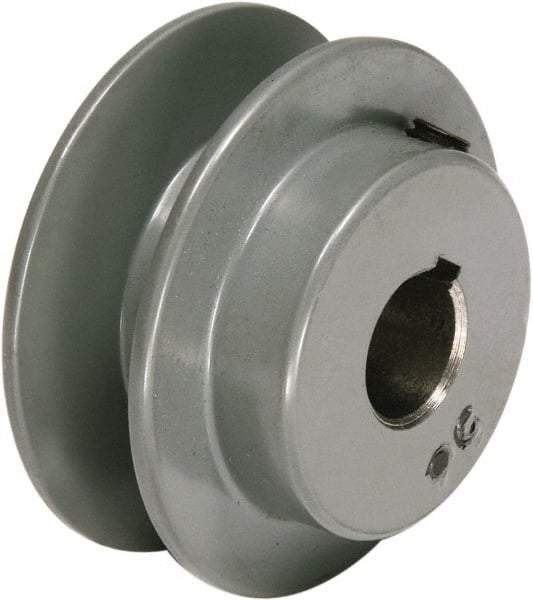
TB Wood's - 1/2" Bore, 15/16 Long, 2.05" Outside Diam, Finished Bore Single Groove V Belt Sheave - 3/4" Wide, 1.46" Pitch Diam of 3L Belt, 1.8" Pitch Diam of 4L Belt
Item #: 82223108 Brand: TB Wood's Model #: AK2012 Exact Tooling IR#: 04 Product Specifications Bore Diameter (Inch) 1/2 Type Single Groove Sheave Width (Inch) 3/4 Width (Decimal Inch) 0.7500 Outside Diameter (Decimal Inch) 2.0500 Pitch Diameter of Belt Type 3L (Decimal Inch) 1.46 Pitch Diameter of Belt Type 4L or A (Decimal Inch) 1.80 Belt Pitch B Diameter (Decimal Inch) 0.00 Counter Bore to the end of Sheave (Inch) 0 Overall Length through Bore (Inch) 15/16 Additional Information Sheave Has No Keyseat PSC Code 3020
Brand: TB Wood's
Category: Business & Industrial > Material Handling > Lifts & Hoists > Pulleys, Blocks & Sheaves